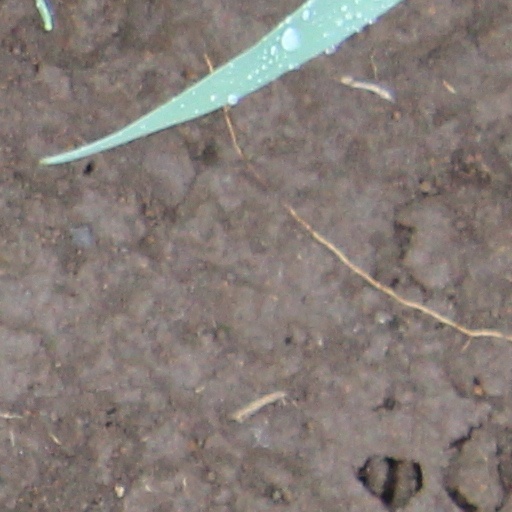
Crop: wheat